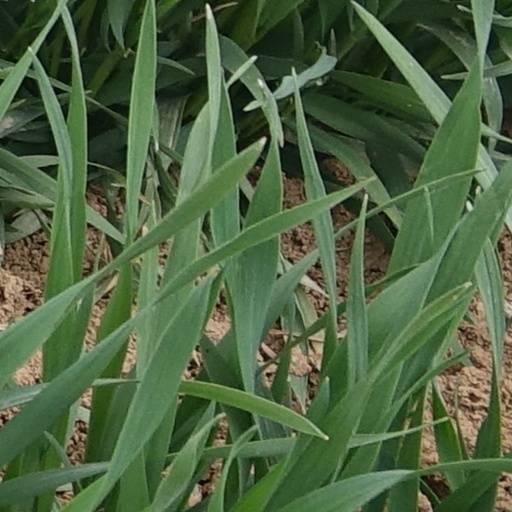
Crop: wheat